Portanova (Osijek)

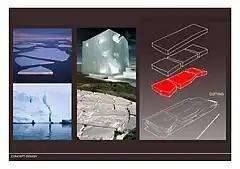
Architecture designs and concepts for the site.

The structure was developed in a longitudinal shape with an overall size of 20,000 m (220,000 sq ft). The height of the structure ranges from 15 to 22 m (49 to 72 ft), increasing from one side to the other through the ground floor, 1st and 2nd floor, and the basement garage. The building was constructed mostly from concrete and steel, utilizing dark brown concrete panels and copper metal sheets which contrast with white-colored cement sheets.